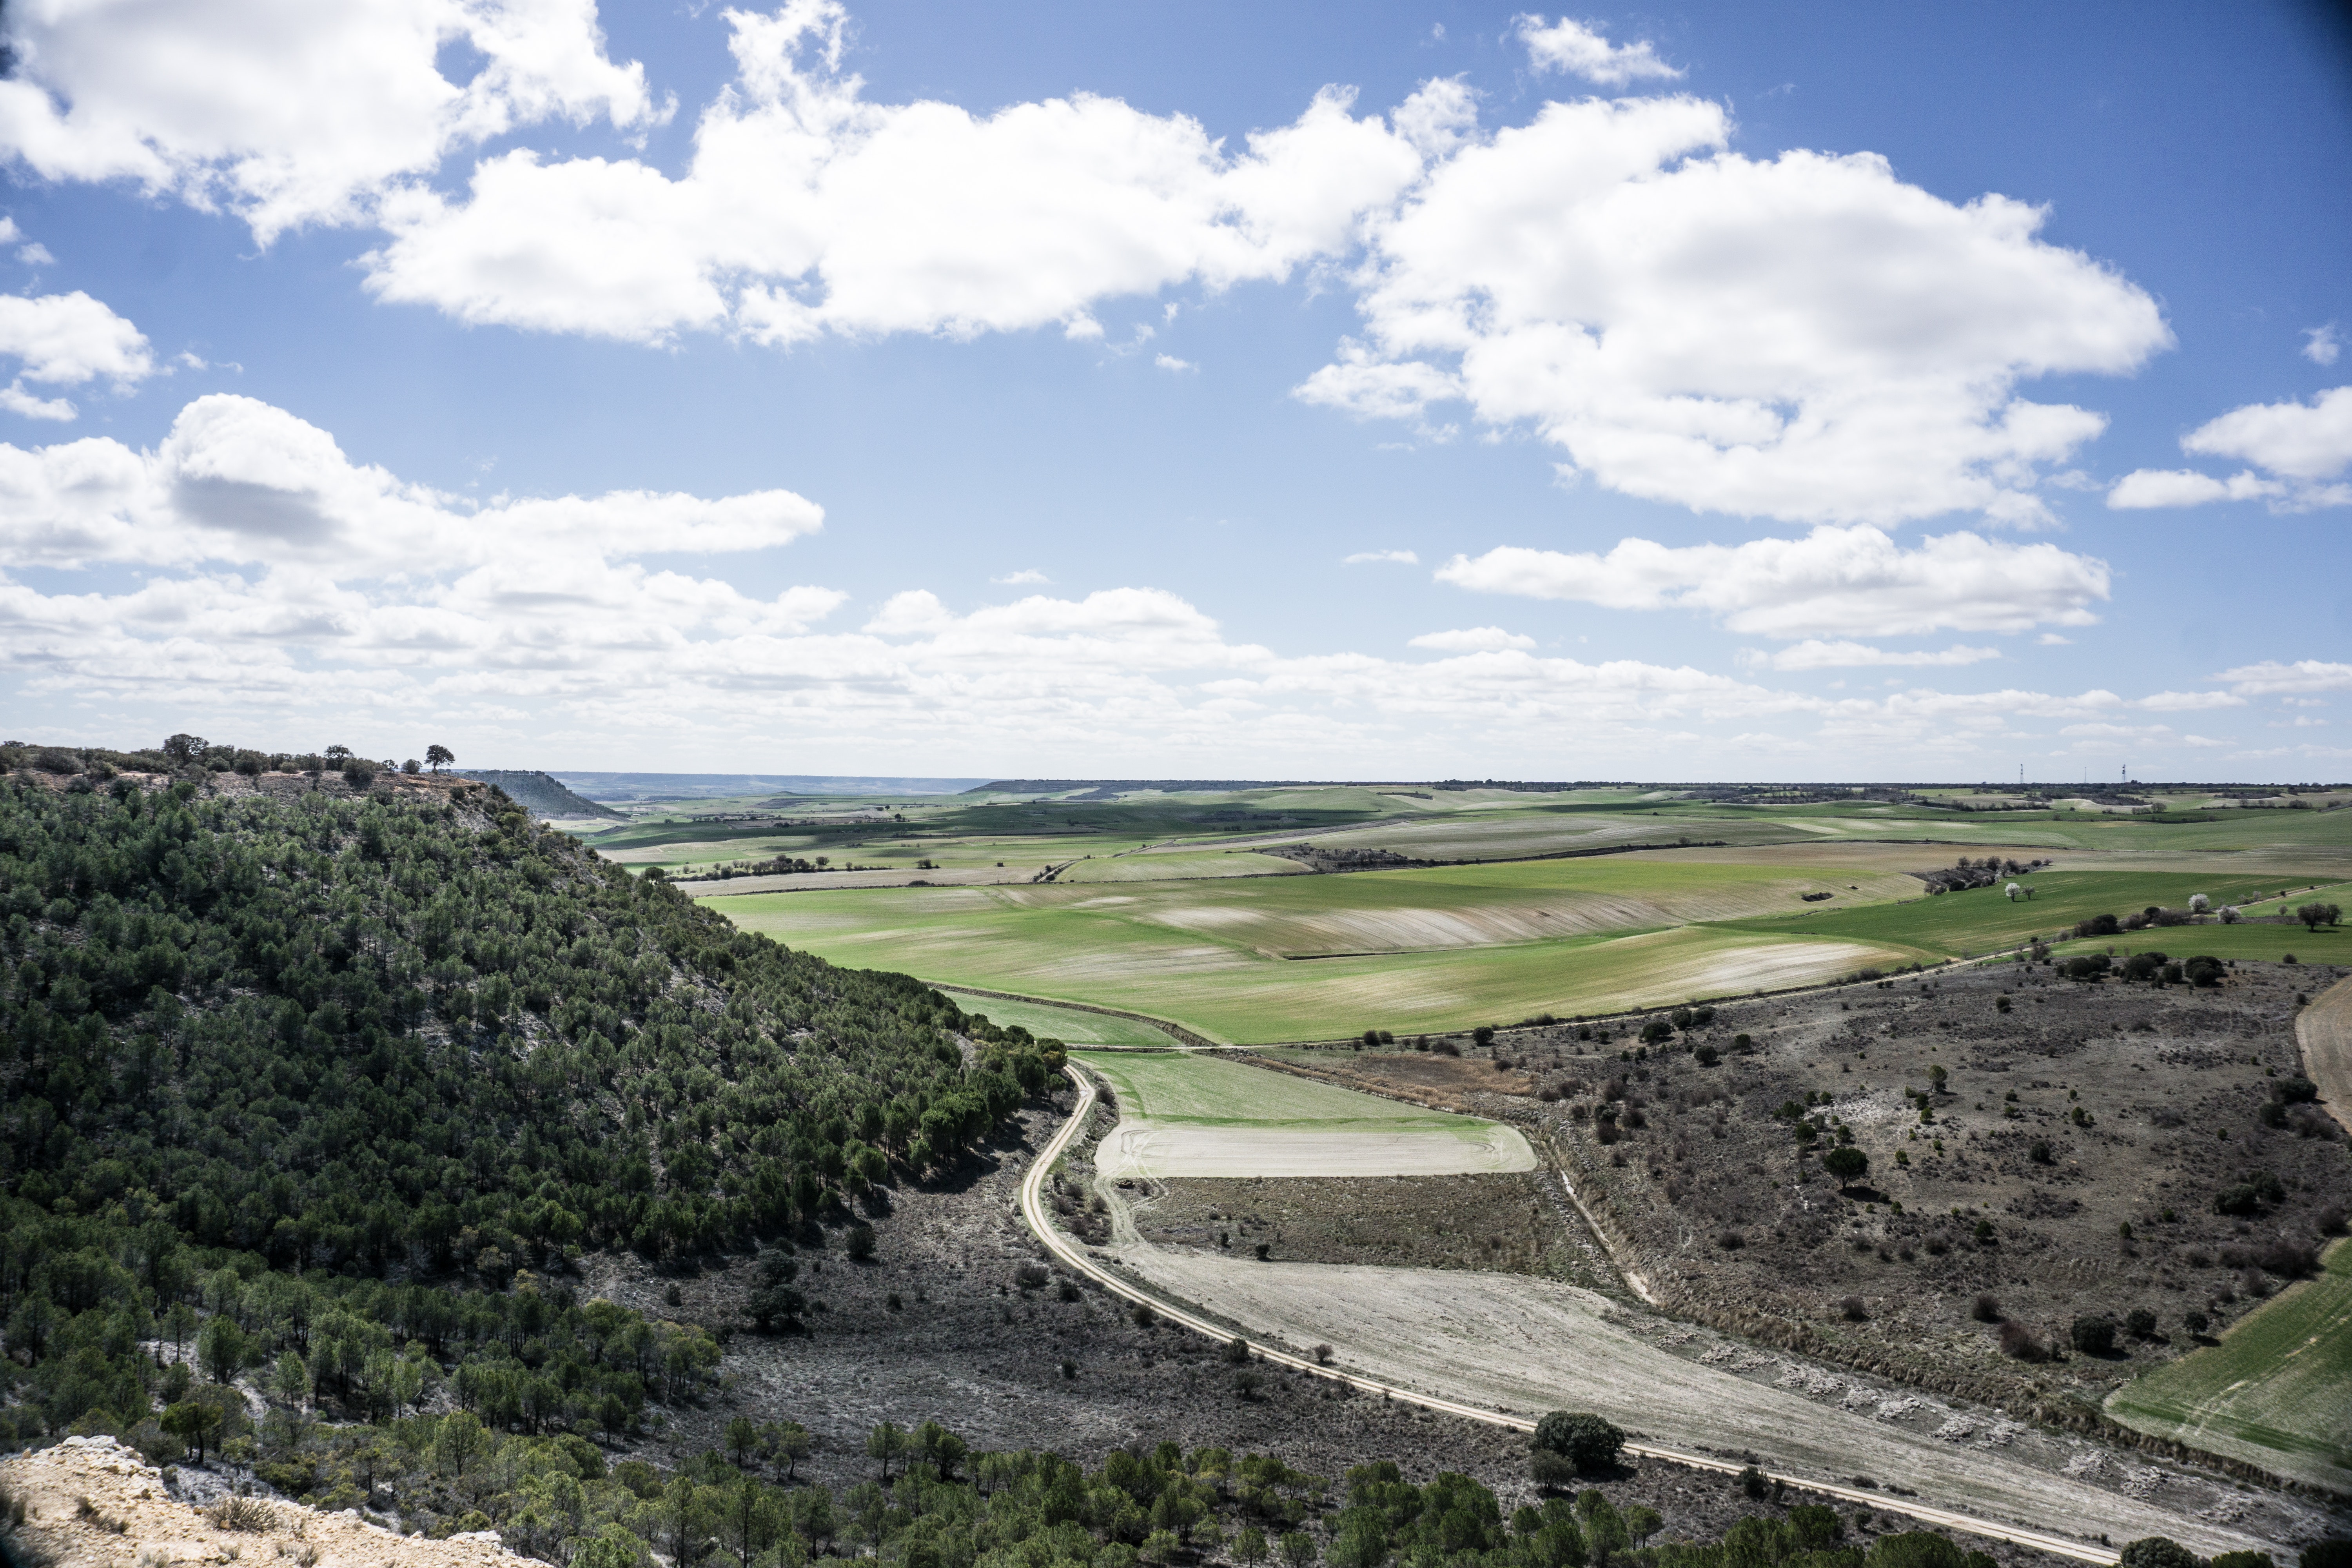
sky, badlands, cloud, road, grass, rock, geology, hill, plain, horizon, formation, infrastructure, landscape, mountain, highland, grassland, rural area, river, valley, national park, terrain, photography, Raised beach, sea, vacation, meteorological phenomenon, cliff, cumulus, coast